5th G7 summit

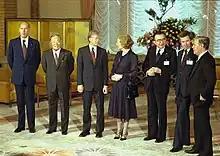
Group shot of world leaders attending the Economic Summit (l to r): France (V. Giscard d'Estain), Japan (Masayoshi Ohira), US (Jimmy Carter), UK (Margaret Thatcher), Italy (Giulio Andreotti), and Canada (Joe Clark), W Germany (Helmut Schmidt)

The summit was intended as a venue for resolving differences among its members. As a practical matter, the summit was also conceived as an opportunity for its members to give each other mutual encouragement in the face of difficult economic decisions. Coming amidst the "second oil shock" caused by the Iranian Revolution, the summit became devoted to the problem of energy, according to historian Daniel Yergin. "It was also a very nasty one. Tempers were badly frayed." US President Jimmy Carter stated that West German Chancellor Helmut Schmidt "got personally abusive toward me ... He alleged that American interference in the Middle East trying to work for a peace treaty was what had cause the problems with oil all over the world."